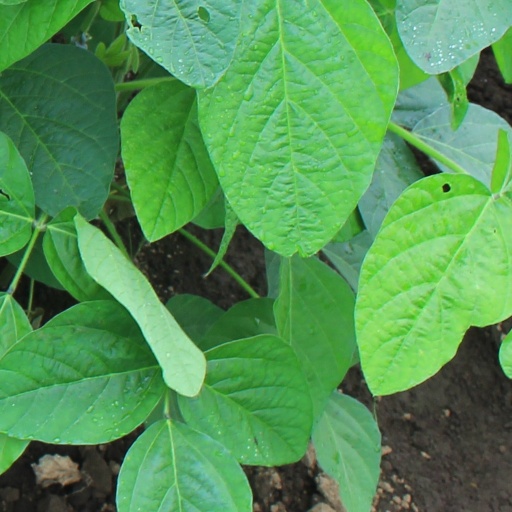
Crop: soybean